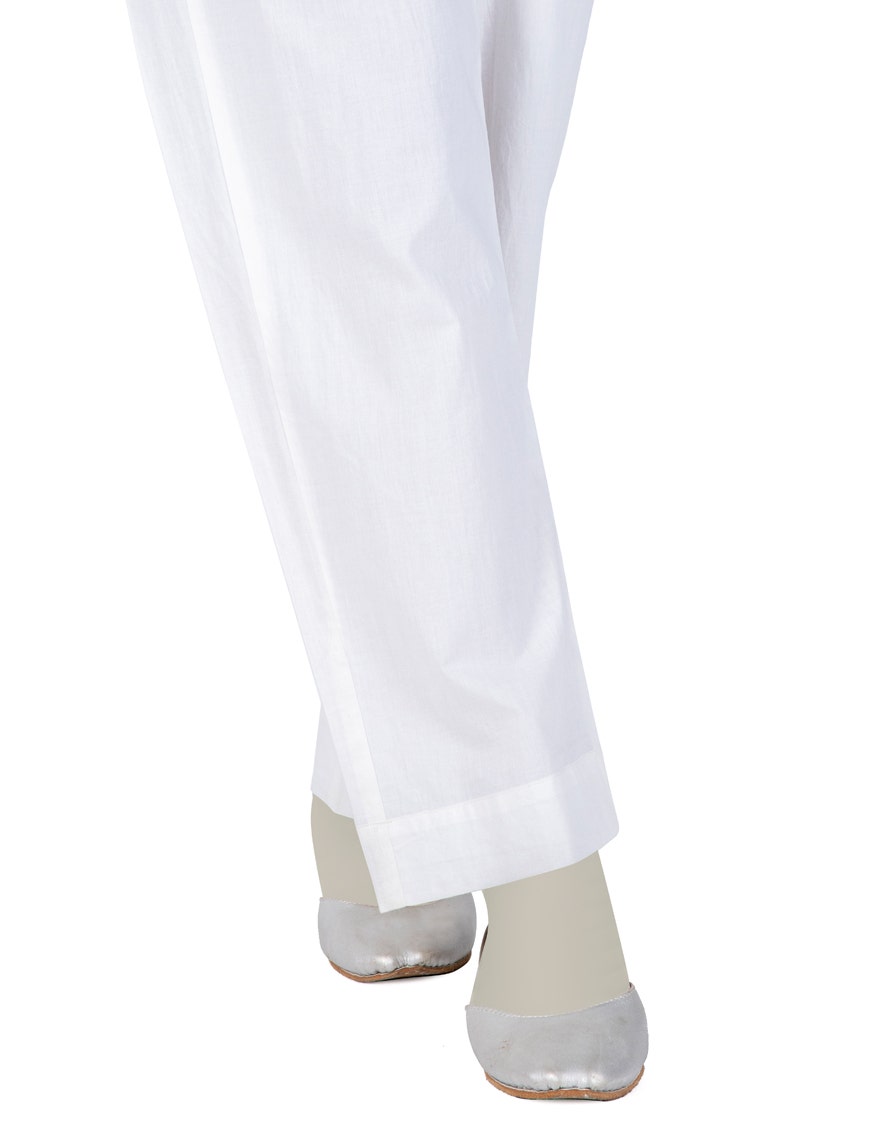
white cotton blend pants